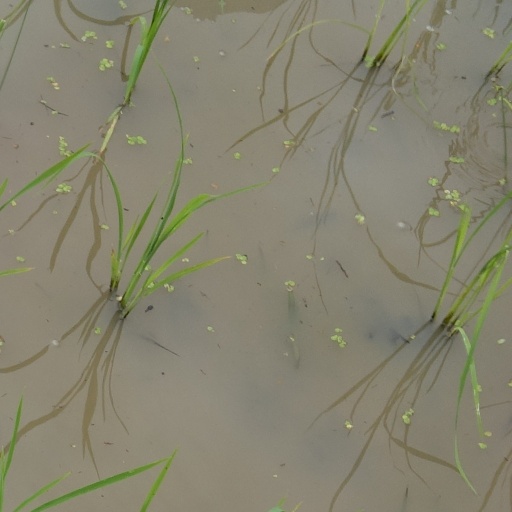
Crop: rice